Maciej Skorża

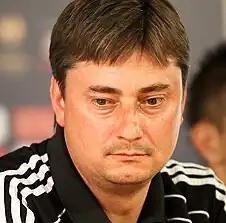
Skorża as manager of Legia Warsaw in 2011

On 1 June 2010, Skorża was announced as the new manager of Legia Warsaw. On 30 May 2012, Skorża's two-year spell as the Legia manager came to an end.